Julie Ganapathi

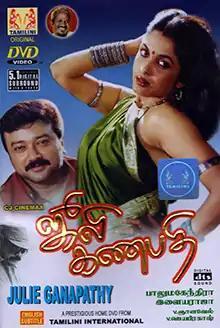
VCD cover

Julie Ganapathi is a 2003 Indian Tamil-language psychological thriller film written, photographed, edited and directed by Balu Mahendra, starring Saritha, Jayaram and Ramya Krishnan. It is based on the 1987 Stephen King novel "Misery". The film was released on 14 February 2003.